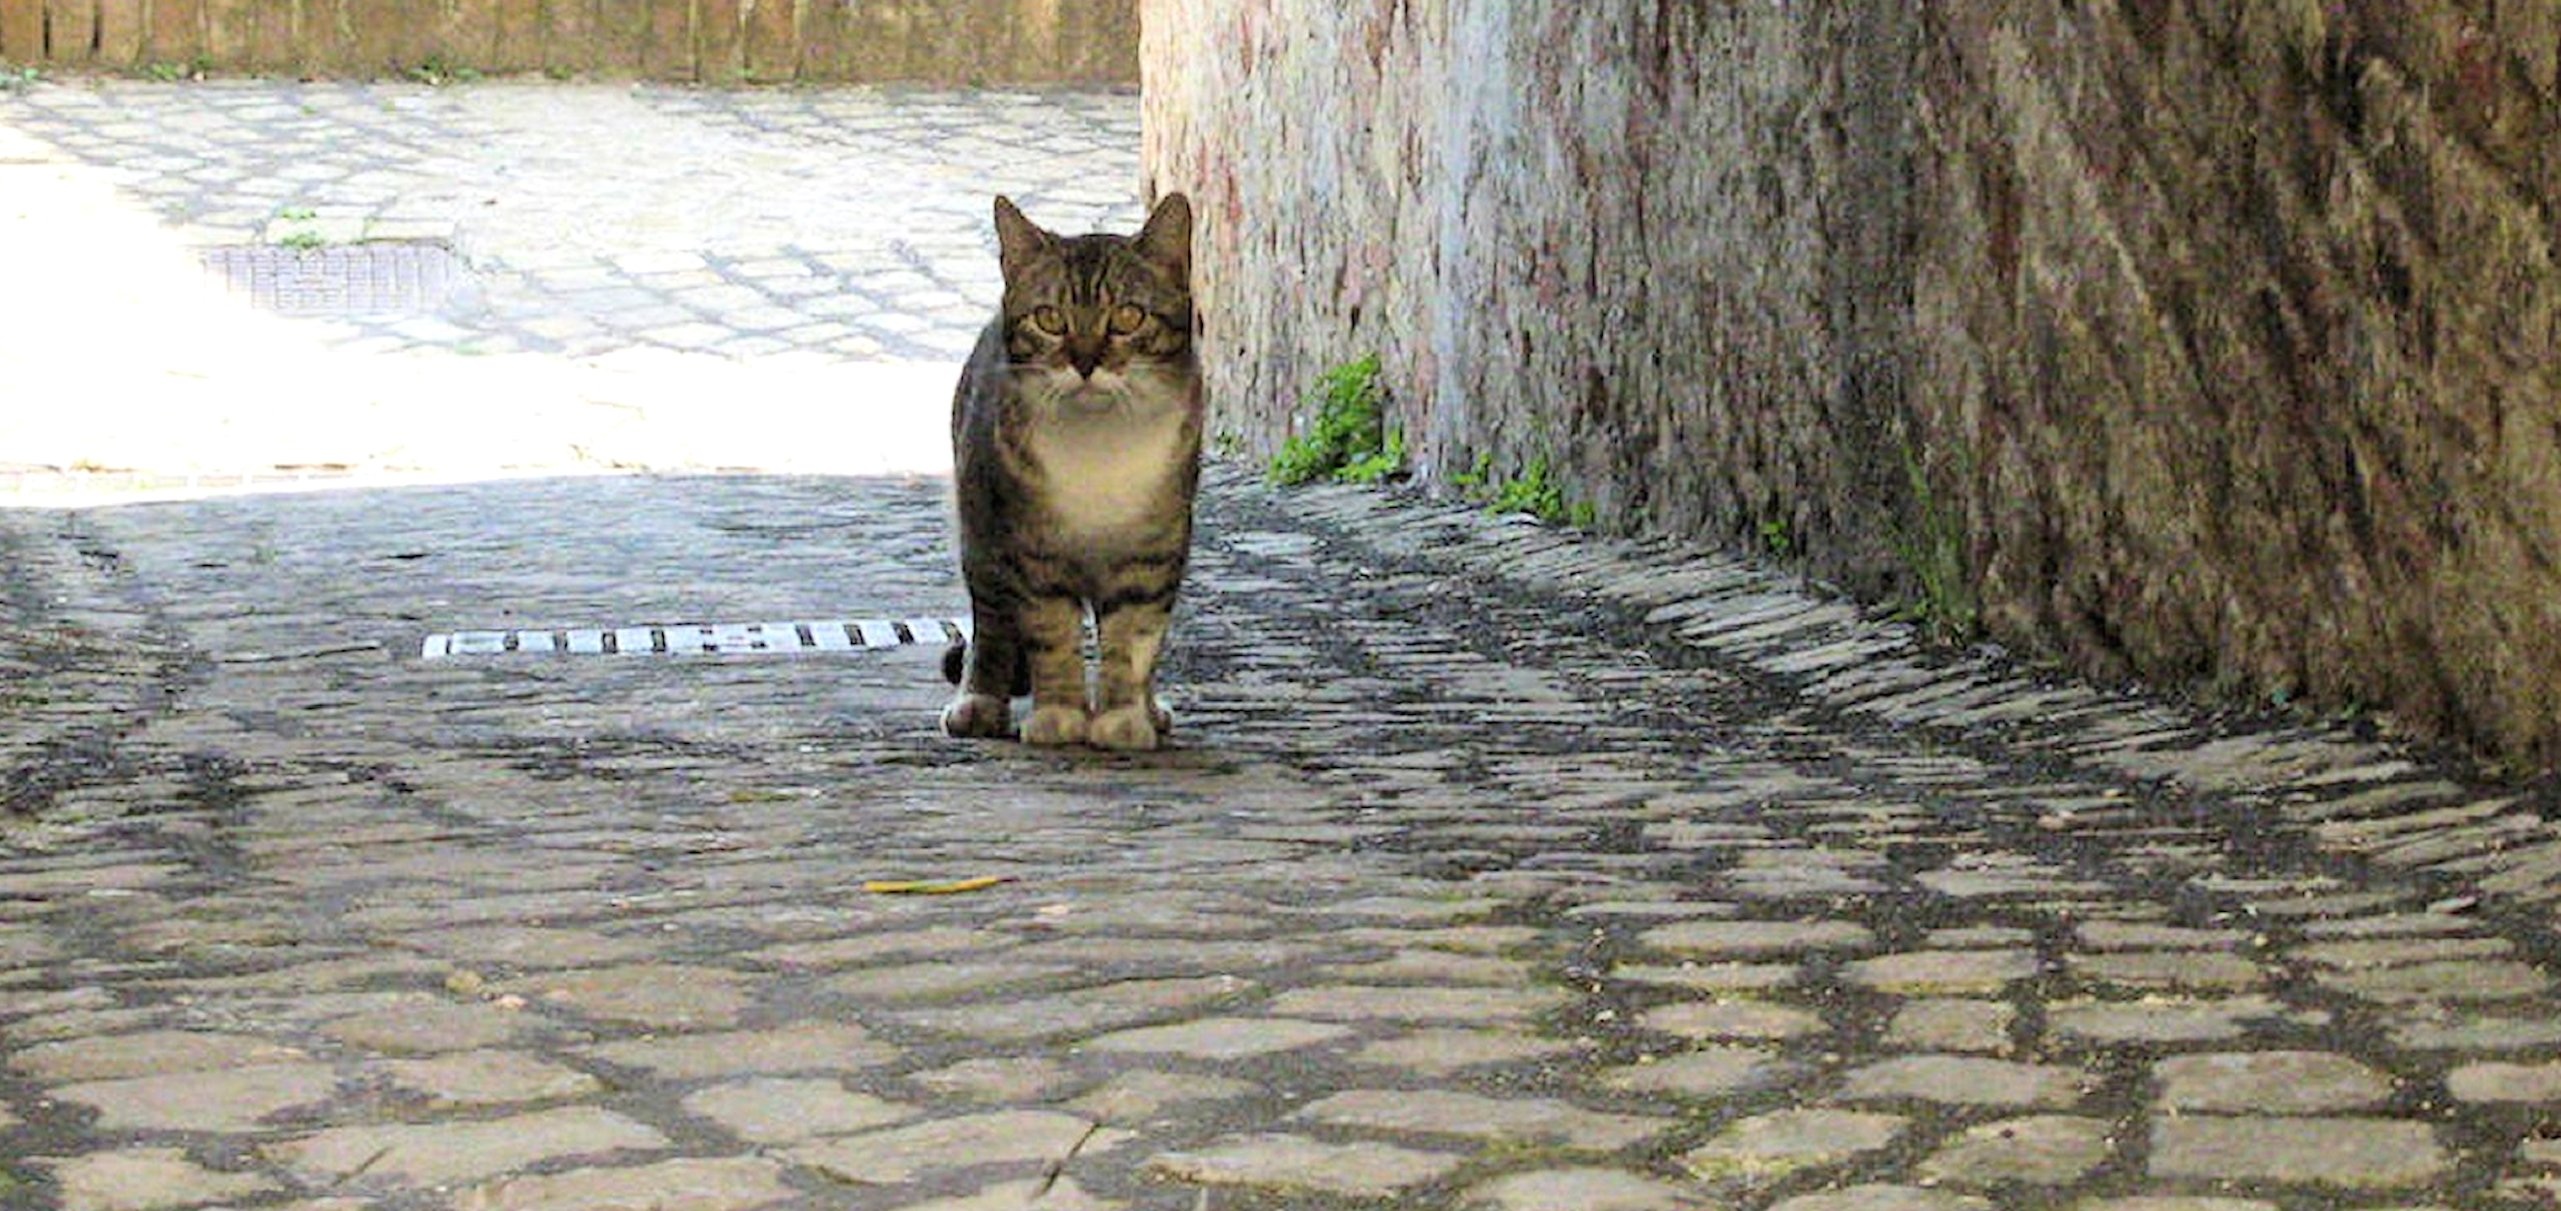
cat, mammal, italy, rome, vertebrate, alley cat, wild cat, stray cat, dog like mammal, small to medium sized cats